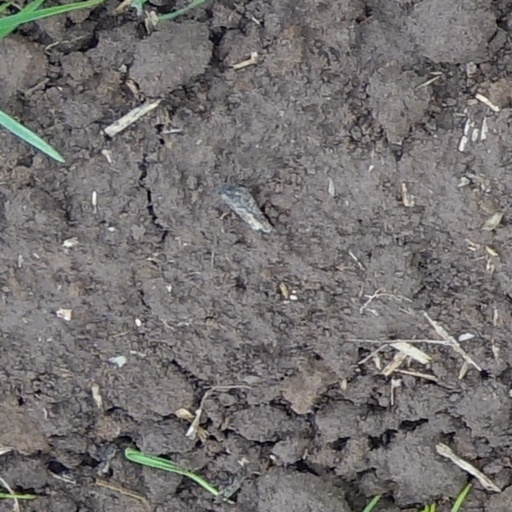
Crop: wheat